Saint Guirec

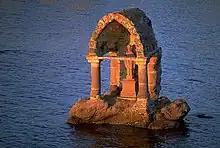
The Oratory of Saint-Guirec

He allegedly arrived in Brittany in a stone trough pulled by angels, landing on the small beach that now bears his name.